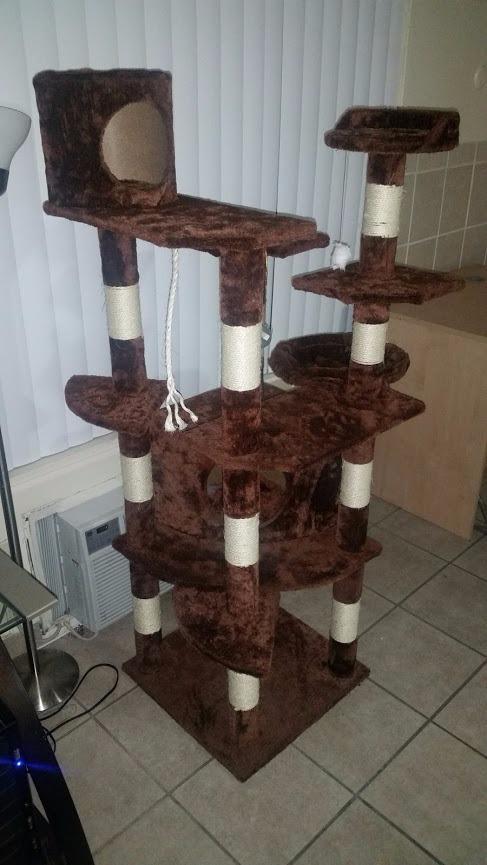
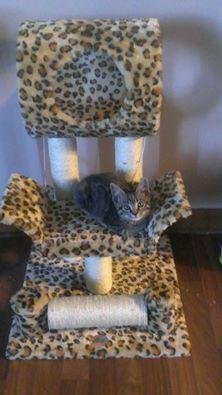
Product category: items_cat tree
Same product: no